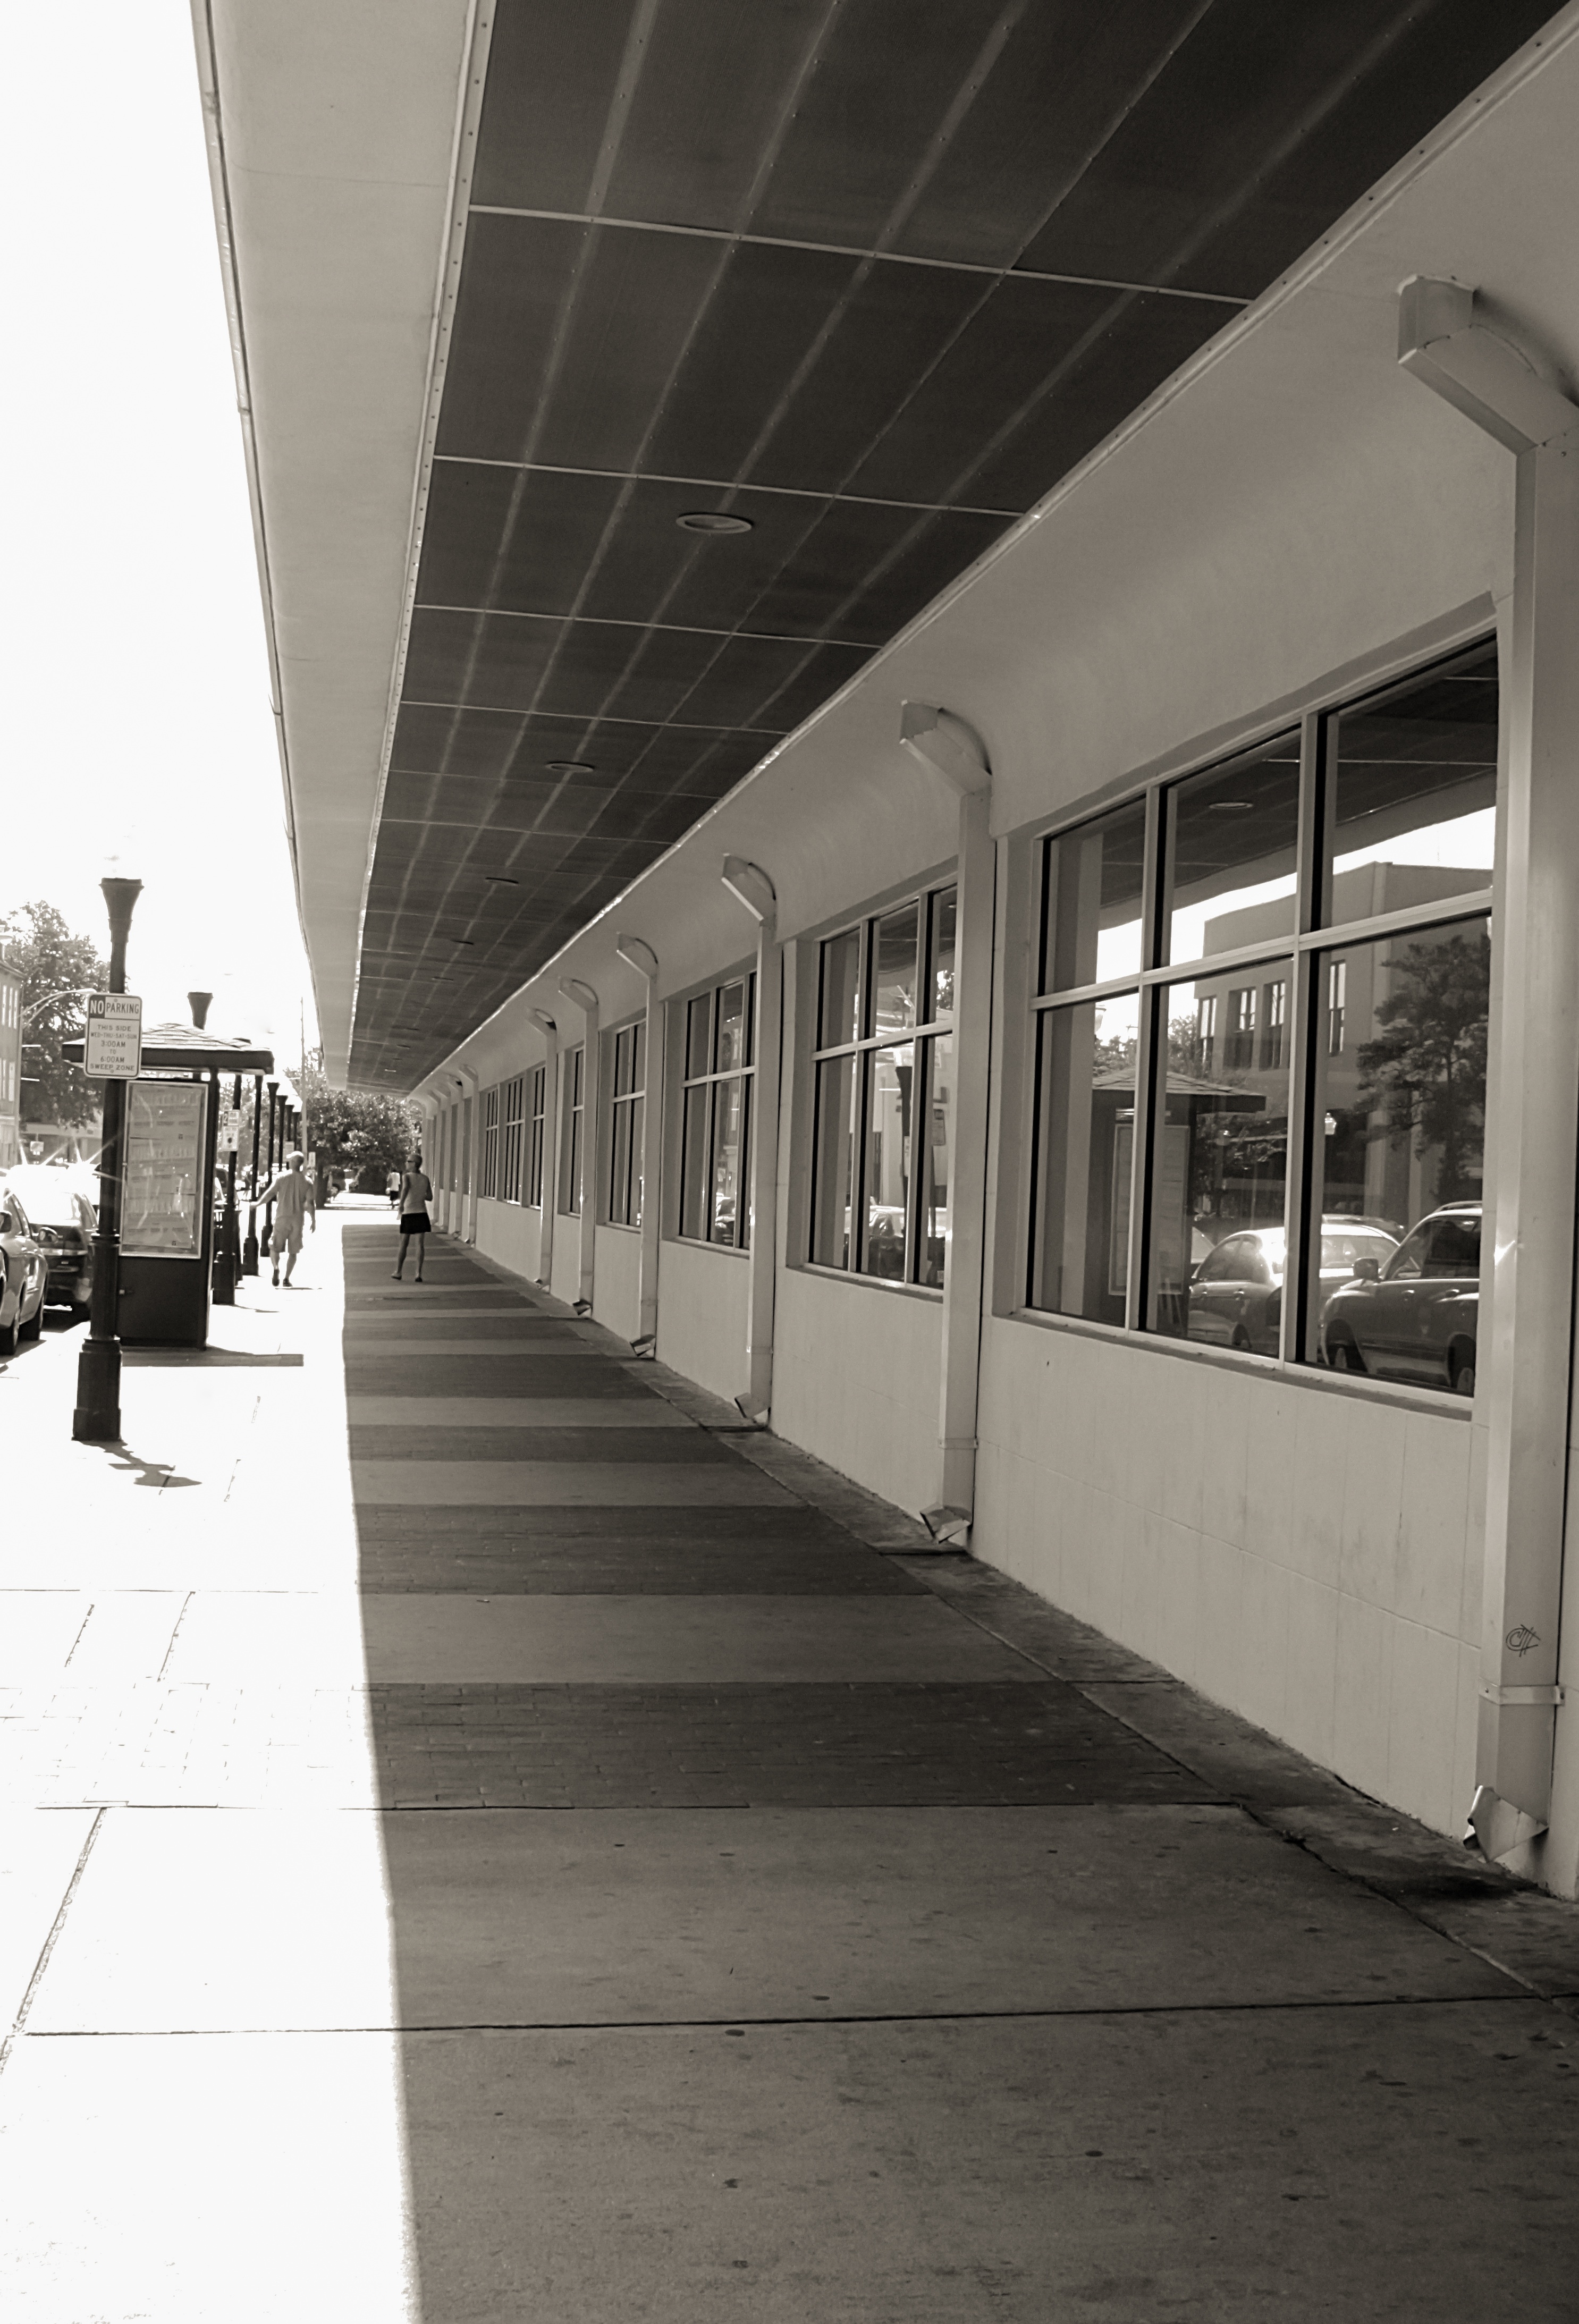
architecture, white, subway, transport, hall, monochrome, public transport, interior design, shape, urban area